Capt. Enoch Remick House

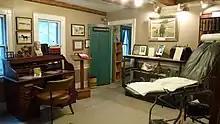
20th-century period country doctor's office

The Captain Enoch Remick House is now operated by the Remick Country Doctor Museum & Farm, a 501(c)(3) nonprofit institution operated by the Edwin C. Remick Foundation that interprets medical history, New England agricultural history, and the rural lifestyle of the country doctor via exhibits, demonstrations, and public programs. The museum complex includes a museum center (located inside a historic connected farmhouse that includes a historic English barn and was previously occupied by Edwin Crafts and Marion Remick and their farmhands); cattle barn; milk house; maple sugar house; ice house; and stable. In addition to a museum, the site operates as a working farm, with chickens, pigs, sheep, goats, beef and dairy cows on-site and assorted hay fields in and around Tamworth.